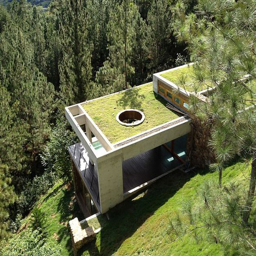
the roof of your house can actually be something to get excited about .